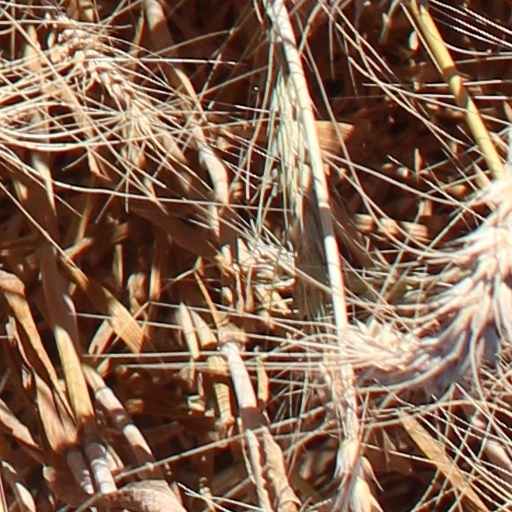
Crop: wheat